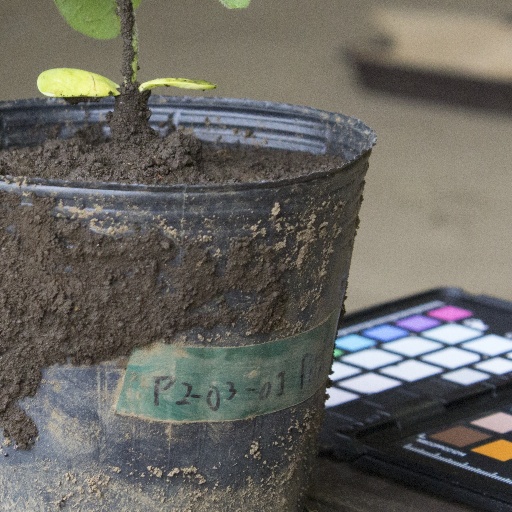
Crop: soybean